Buenos Aires National Academy of Medicine

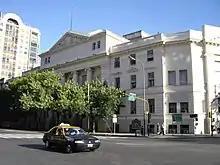
The National Academy of Medicine, on Las Heras Avenue

The academy coordinates research and is consulted on medical matters by government departments, judges, public health officials, and the media. The academy hosts lectures and fosters close contact with national and foreign Academies, and with medical and scientific institutions promoting research. Basic and clinical research projects are coordinated and financed by the Academy in three institutes: the Mariano Castex Institute of Hematology (the largest and best known), and the institutes of Epidemiology and Oncology; prizes and fellowships are awarded annually.